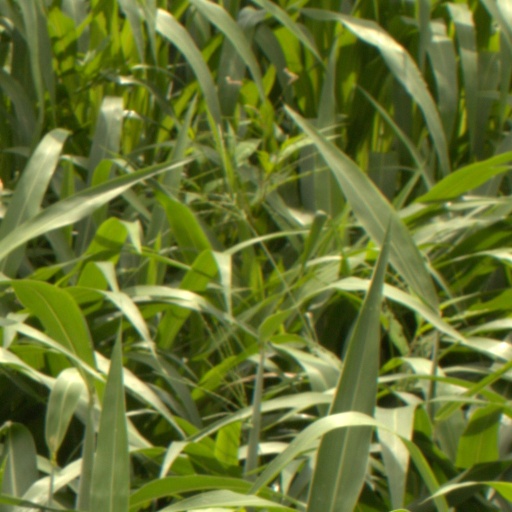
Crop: sorghum